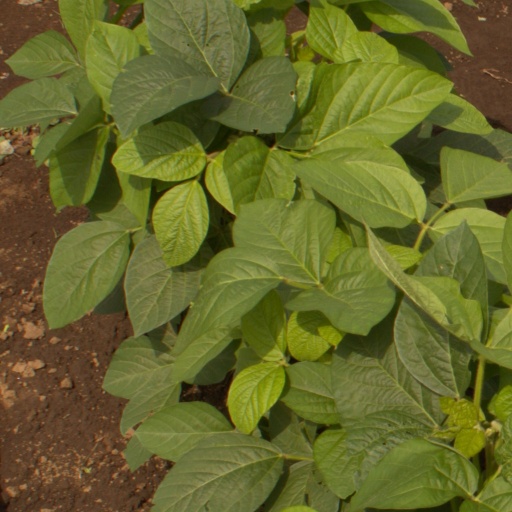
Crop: soybean